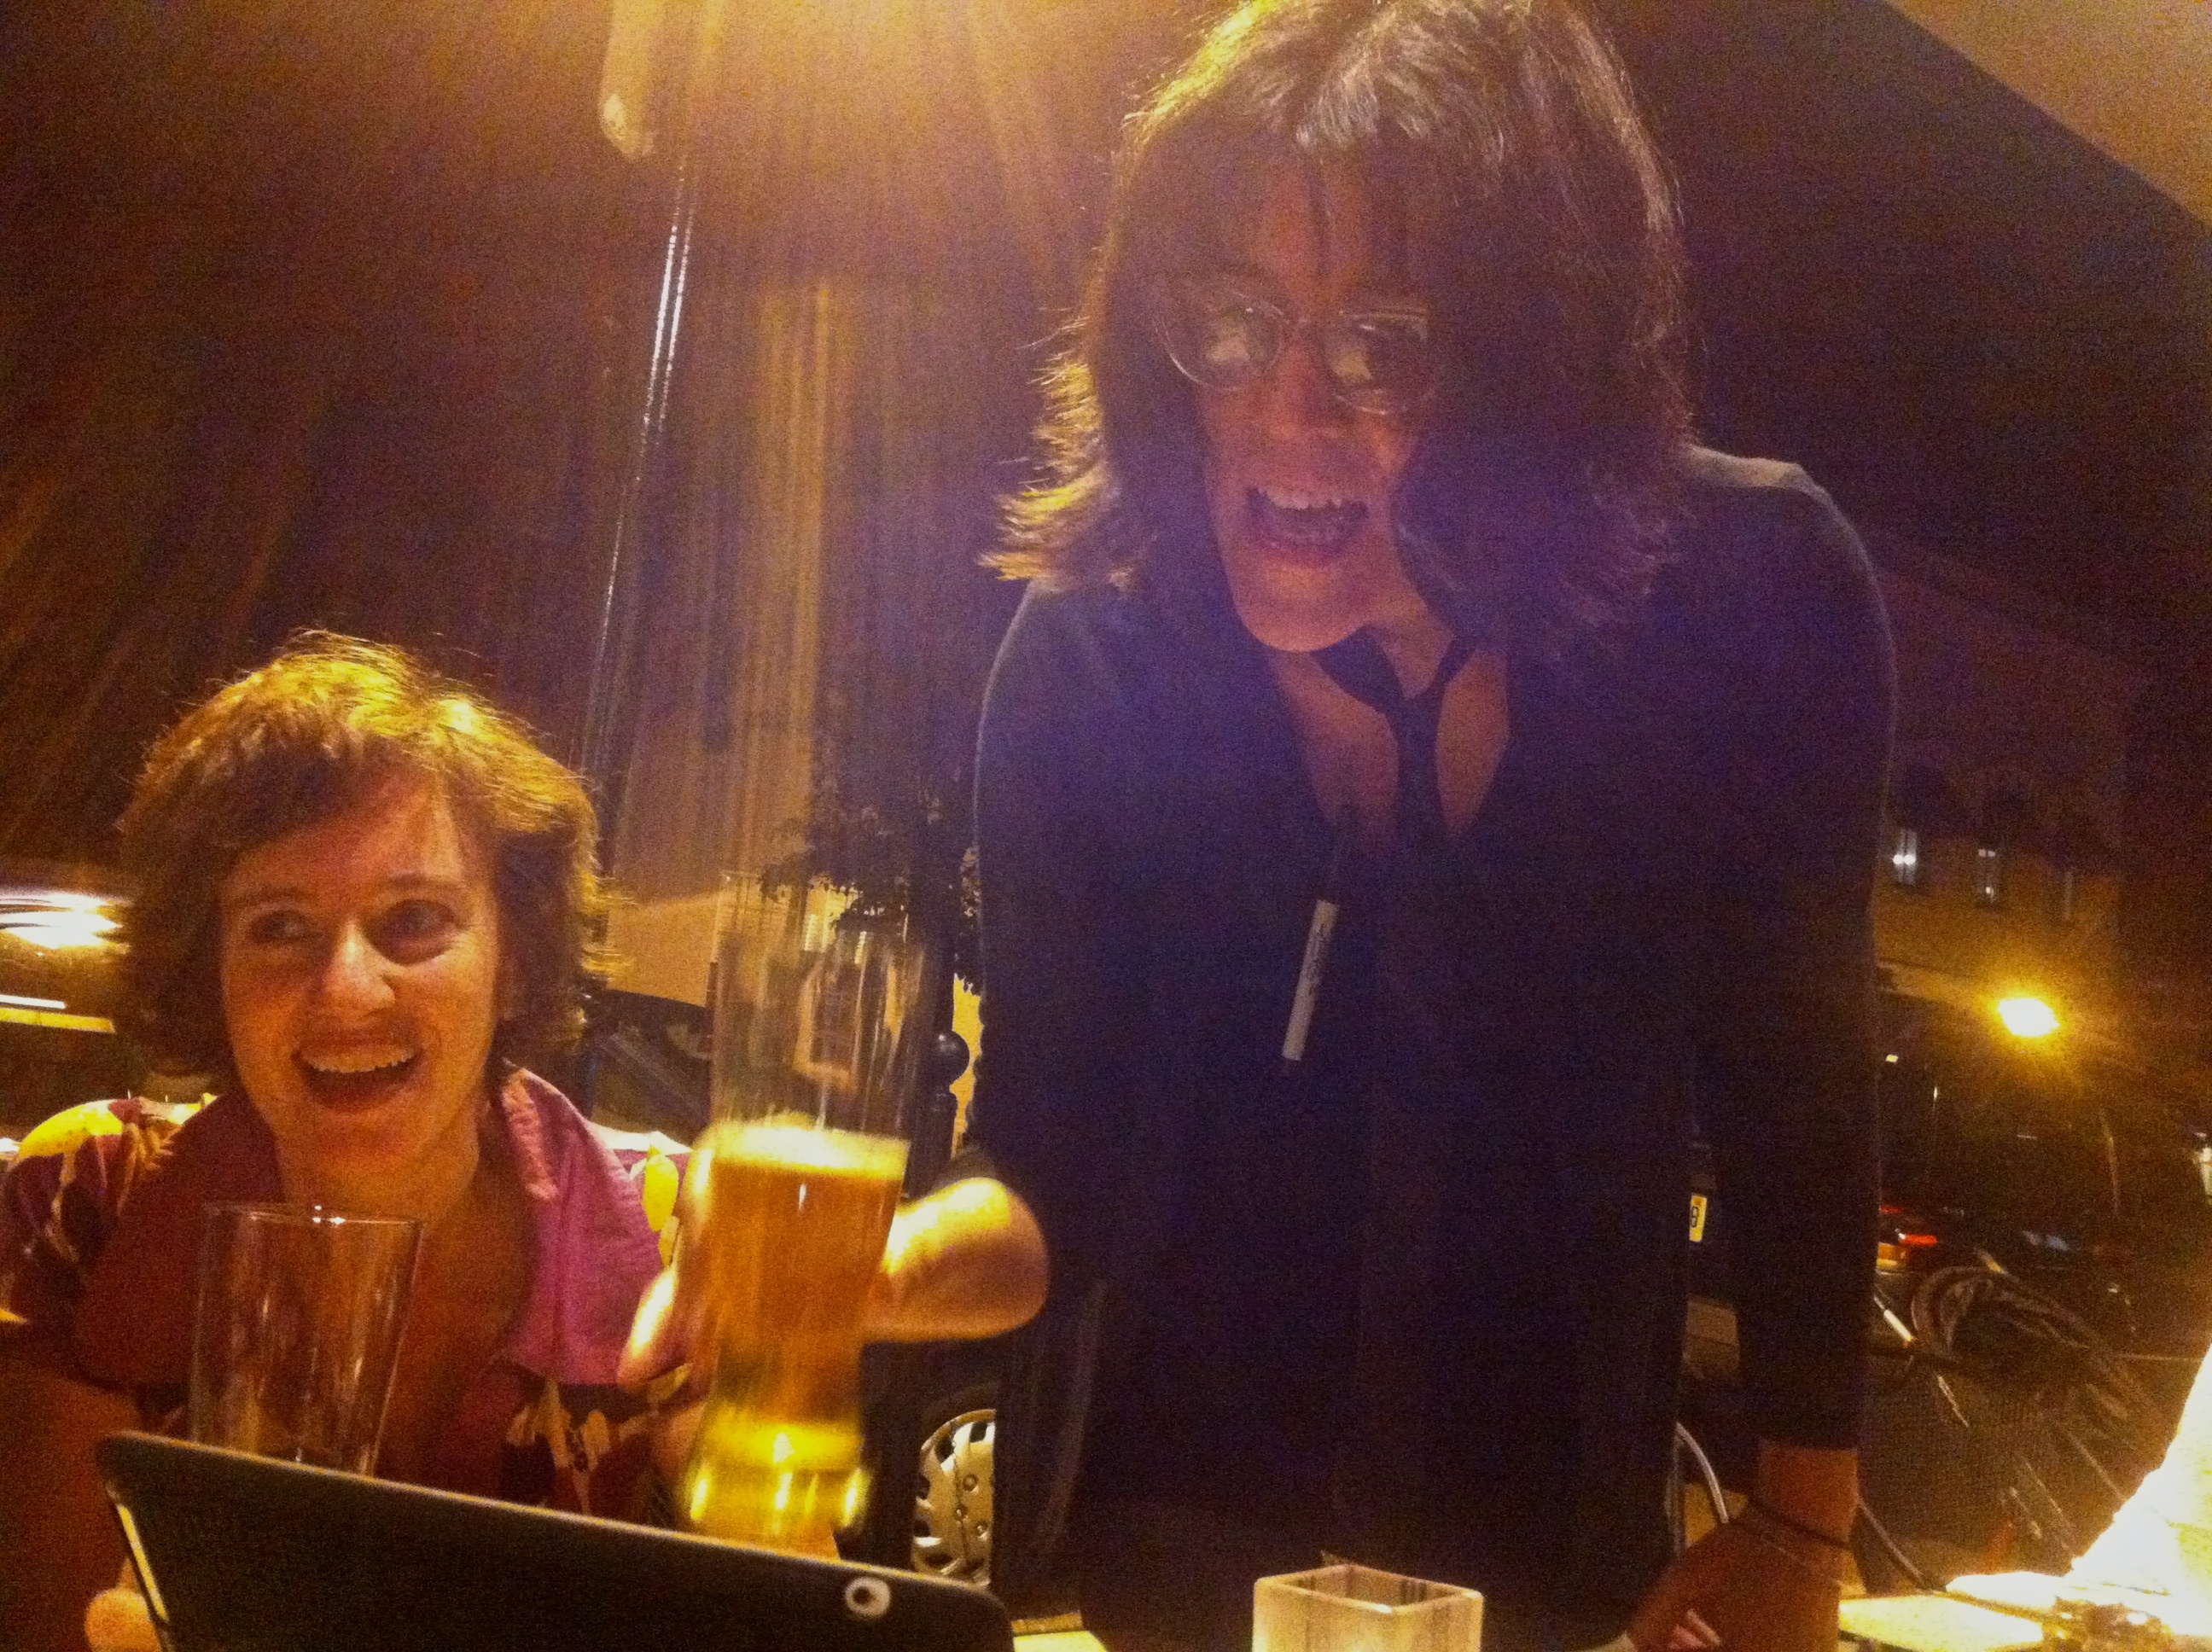
singing, odyssey, bavastock